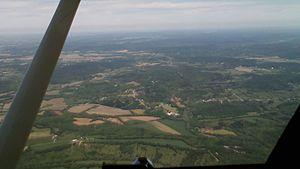
Le cratère de Serpent Mound est un cratère d'impact fortement érodé, situé dans l'État d'Ohio aux États-Unis.